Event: Nepal Earthquake
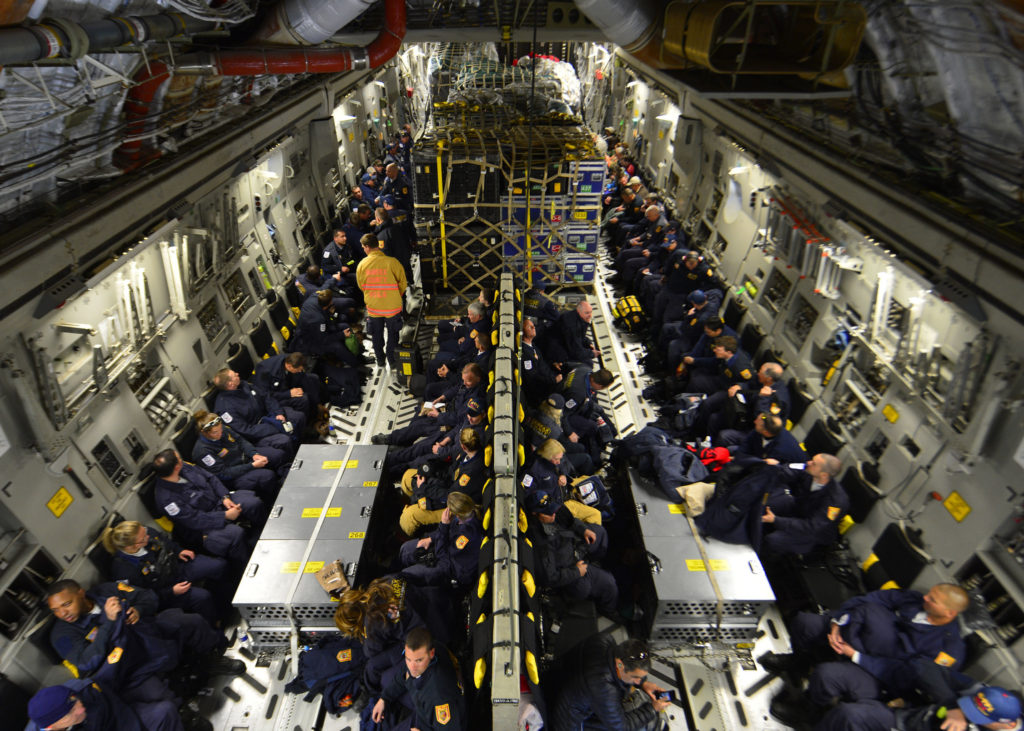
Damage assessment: no_damage